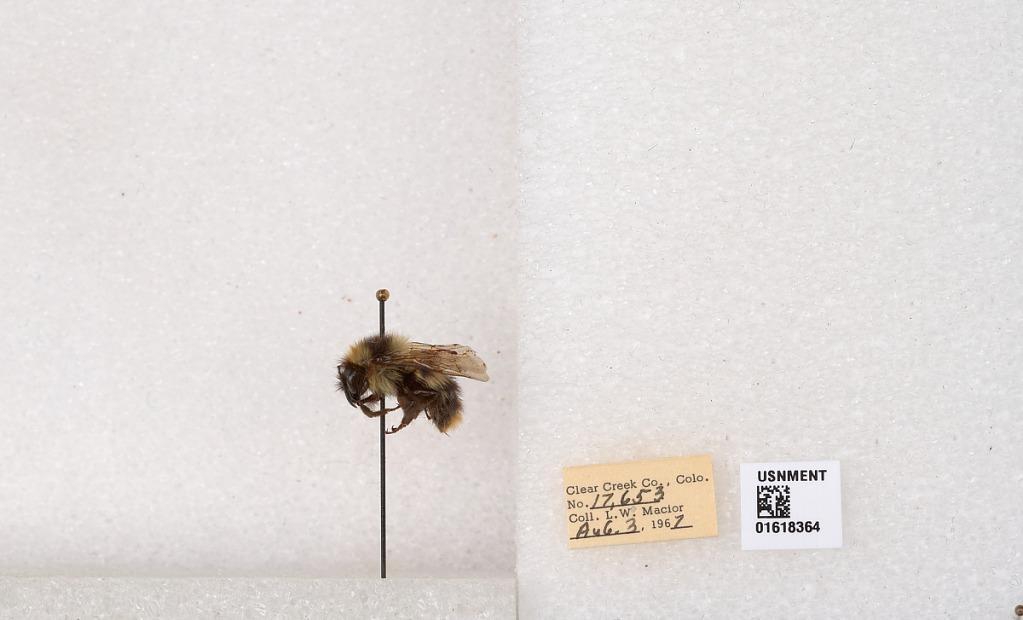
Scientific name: Bombus kirbyellus
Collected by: L. Macior
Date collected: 1967-8-3
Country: United States
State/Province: Colorado
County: Clear Creek
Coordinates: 39.6891, -105.644